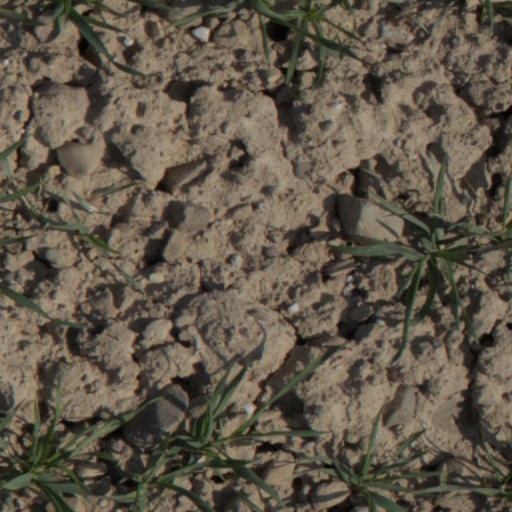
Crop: wheat